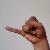
The image shows a hand gesture representing the letter 'J' in Indian Sign Language.